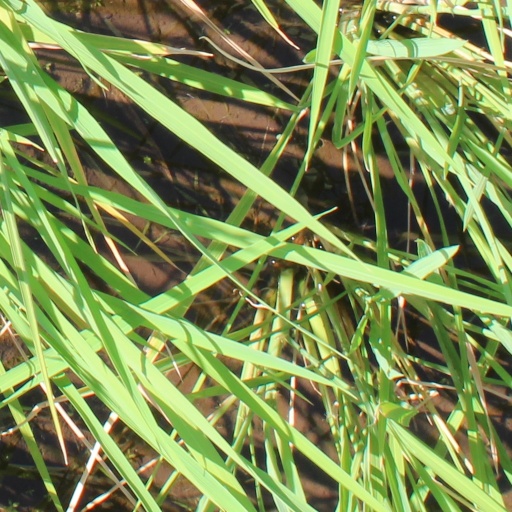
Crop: rice